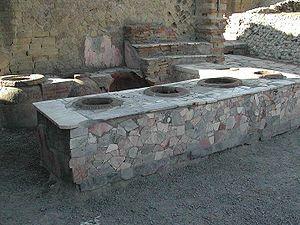
Dans l'Antiquité, le thermopolium est un établissement de restauration rapide.